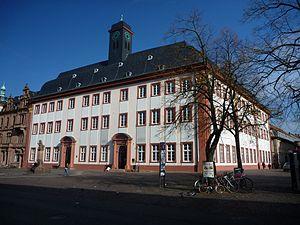
L'université de Heidelberg, située à Heidelberg, en Bade-Wurtemberg, est la plus ancienne université allemande. Elle est membre du groupe de Coïmbre et sa stratégie « Heidelberg: Realising the Potential of a Comprehensive University » a été retenue en 2007 par le programme d'initiative d'excellence allemande.